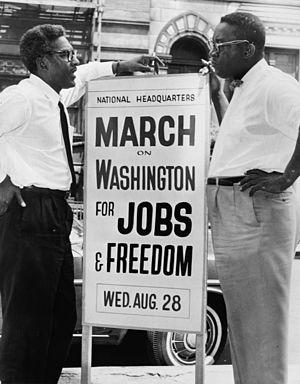
La Marche sur Washington pour l'emploi et la liberté est une marche politique qui se déroula à Washington le 28 août 1963. Martin Luther King y fit son discours historique I have a dream, symboliquement devant le Lincoln Memorial.
Cleveland Lowellyn « Cleve » Robinson, né le 12 décembre 1914 à Swabys Hope en Jamaïque et mort le 23 août 1995 à New York, est un militant des droits civiques et syndicaliste américain.